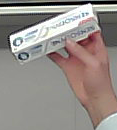
Product: sensodyne_toothpaste